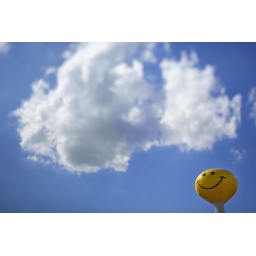
Smiling face water tower in Lebanon, IL. Mike Roemer Photo